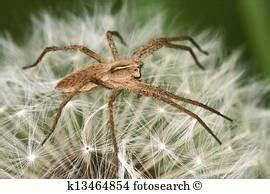
spider